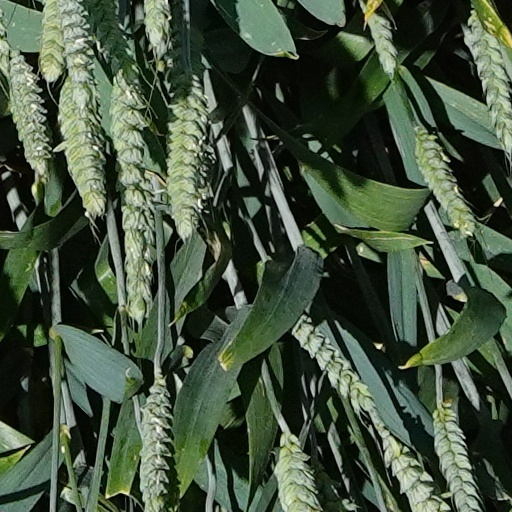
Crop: wheat